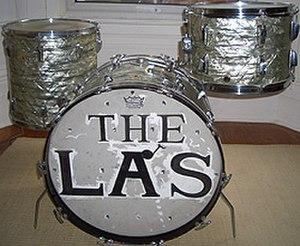
The La's est un groupe de musique britannique formé à Liverpool en 1983. Mené par Lee Mavers, il a connu son plus grand succès en 1990 avec le single There She Goes.